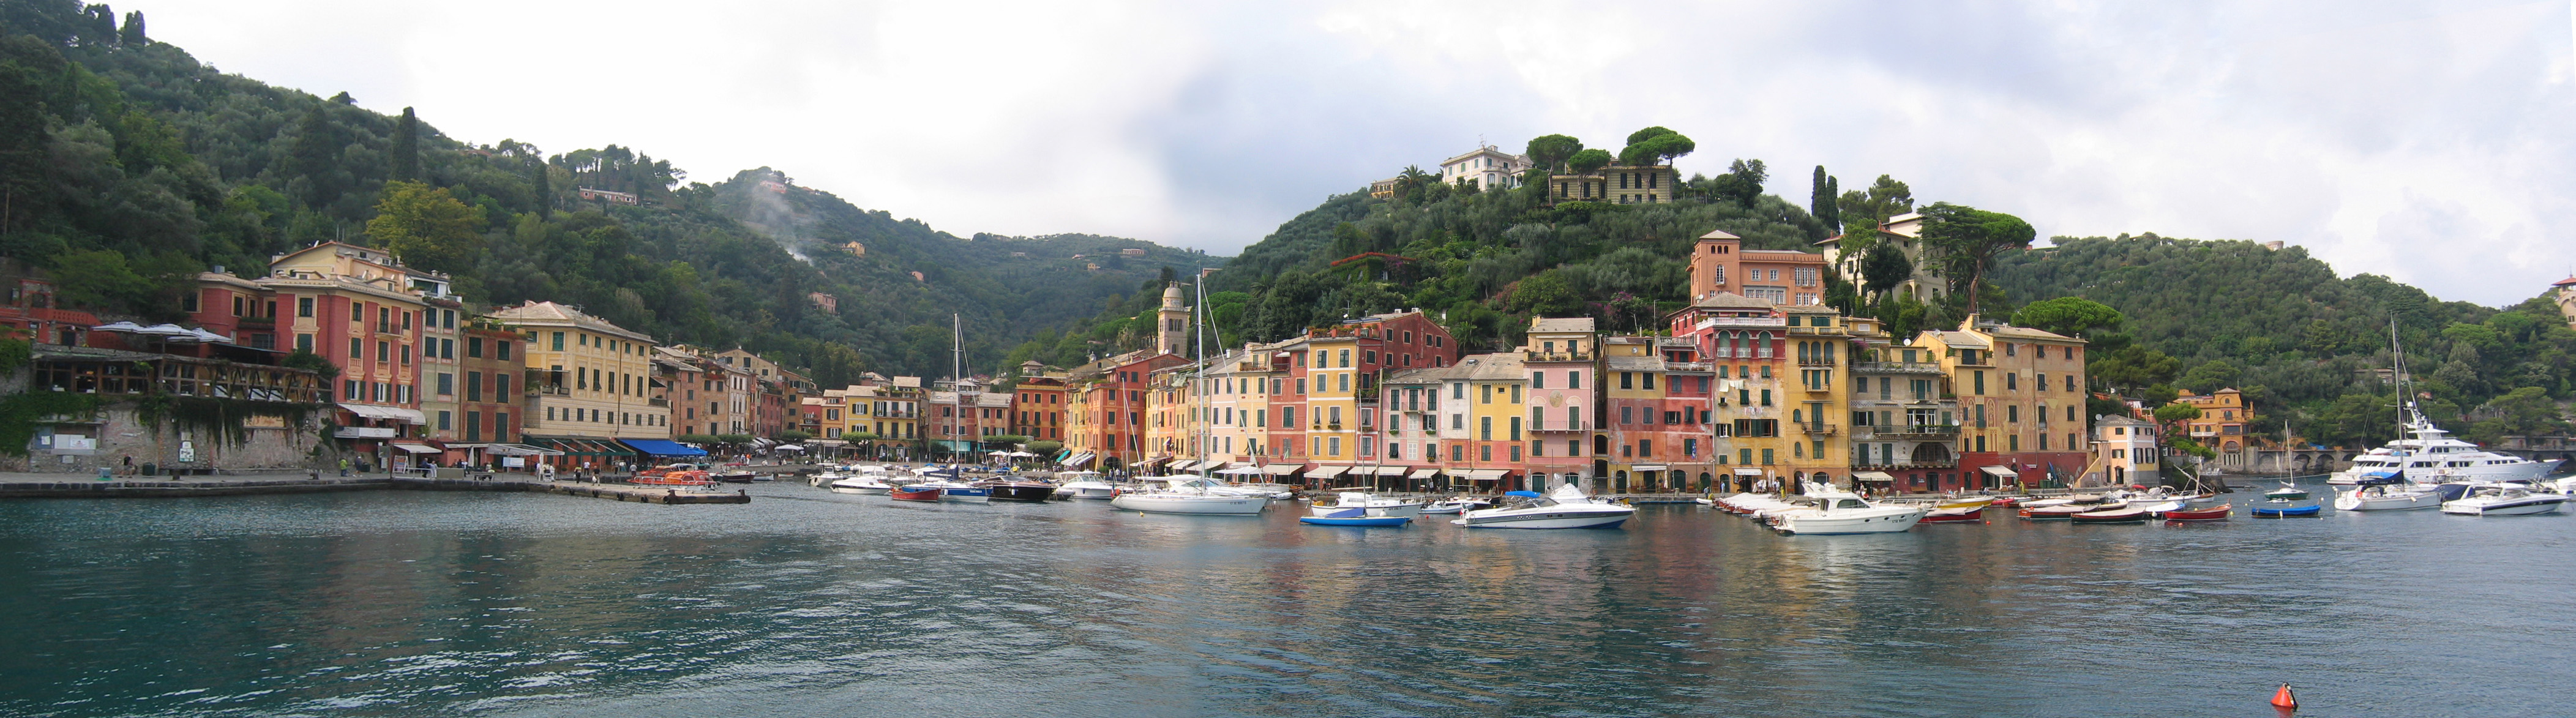
italy, waterway, water transportation, town, coast, lake, tourism, city, bay, water, sky, village, hill station, harbor, fjord, mountain village, river, mountain